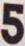
Number: 5